Constant false alarm rate

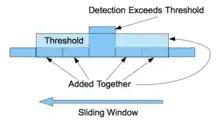
Constant False Alarm Rate (CFAR). The center is the cell under test. The two adjacent cells are added and multiplied by a constant to establish a threshold.

Detection occurs when the cell under test exceeds the threshold. In most simple CFAR detection schemes, the threshold level is calculated by estimating the noise floor level around the cell under test (CUT). This can be found by taking a block of cells around the CUT and calculating the average power level. Cells immediately adjacent to the CUT are normally ignored to avoid corrupting this estimate with power from the CUT itself (and referred to as "guard cells"). A target is declared present in the CUT if it is greater than all its adjacent cells and greater than the local average power level. The estimate of the local power level may sometimes be increased slightly to allow for the limited sample size. This simple approach is called a cell-averaging CFAR (CA-CFAR).